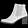
Label: Ankle boot